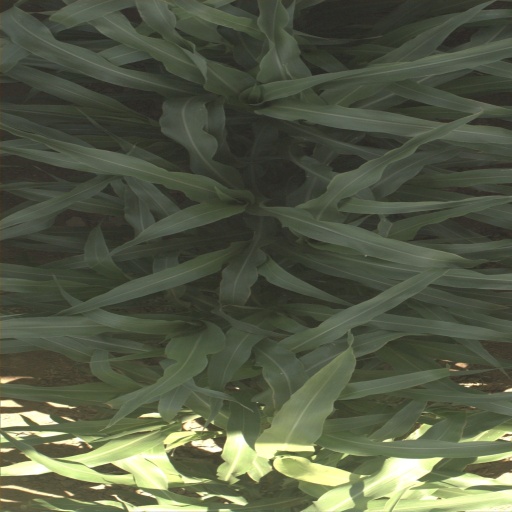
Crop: sorghum